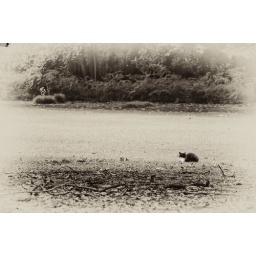
A stray cat patiently stalking a bird in the early morning at Shinjuku-Gyoen Botanical Garden in Shinjuku, Tokyo, Japan.